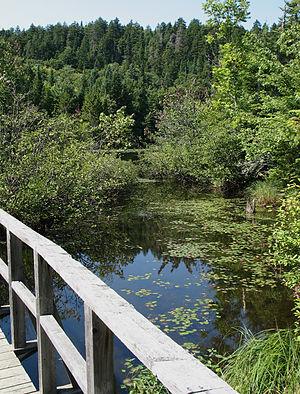
Sentier d'interprétation de la Réserve naturelle des Marais-du-Nord, 1100, chemin de la Grande-Ligne, Stoneham, Province de Québec, Canada. Association pour la protection de l'environnement du lac Saint-Charles et des Marais du Nord (APEL)
La réserve naturelle des Marais-du-Nord, communément nommée Marais-du-Nord, est une réserve naturelle en milieu privé. D’une superficie de 64 ha, elle est située sur une propriété privée sur la rive ouest du Lac Saint-Charles à une vingtaine de kilomètres au Nord de la ville de Québec. La réserve est un lieu prisé entre autres par les observateurs et les photographes d'oiseaux.
Agiro, appelé jusqu'en janvier 2020 Association pour la protection de l’environnement du lac Saint-Charles et des marais du Nord est un organisme à but non lucratif ayant pour mission de sauvegarder et mettre en valeur le riche patrimoine écologique du bassin versant du lac et de la rivière Saint-Charles. Fondée en octobre 1980, Agiro s'est donné plusieurs mandats :